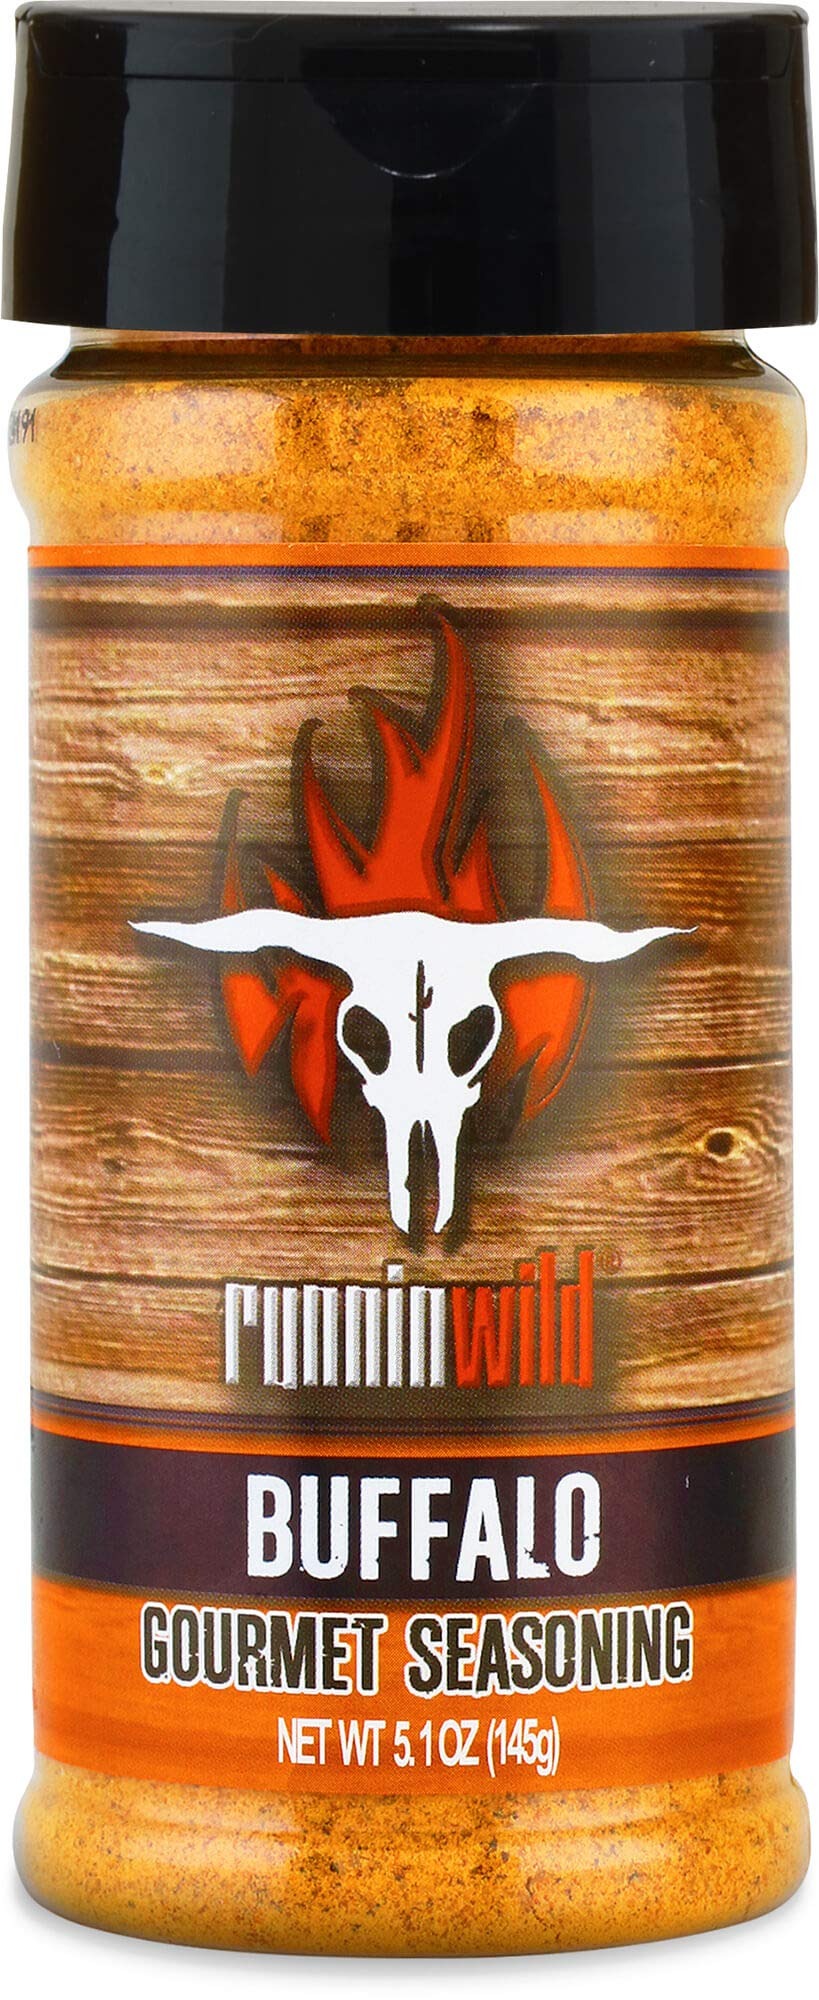
Item Name: Buffalo Seasoning | No Artificial Flavors, No MSG added | Gourmet Buffalo Wings Rub for Chicken, Fries, Popcorn & More | Runnin’ Wild Foods, 5.1 ounces
Bullet Point 1: KICK IT UP | This is like we took a bottle of Buffalo Sauce and made it turn into dried granules. Use our Gourmet Buffalo Wings Seasoning just like you do Buffalo Wing Sauce to spice up those good ole' homemade buffalo wings. Instead of frying those wings just barbecue them on the grill with this gourmet buffalo seasoning that has the great buffalo flavor we all know and love.
Bullet Point 2: BOLD RUBS | Buffalo dry seasoning blend including fancy sea salt, spicy paprika and vinegar powder to create a blend reminiscent of powdered buffalo sauce. We took this rub to the next level by adding natural butter flavor to aid as a carrier for all other ingredients, resulting in smoothness and richness.
Bullet Point 3: PROUDLY MADE IN THE USA | Dust on wings, shrimp, French fries, cauliflower, popcorn, mac and cheese, potatoes or in buffalo chicken dip!
Bullet Point 4: PREMIUM INGREDIENTS | Reaching our level of flavor requires us to source the highest quality ingredients for our seasonings. Absolutely no fake fillers or artificial flavors. No MSG added. Seriously.
Bullet Point 5: 100% GUARANTEED | We are a hardworking, family run dedicated company that’s serious about what we do. If you experience ANY issues with your order, please message the seller (RunninWild) with your order number so we can help you.
Product Description: All flavors can be used as a BBQ Buffalo Wing Seasoning, Meat Rub, Dry Marinade, Rib Rub before, during and after cooking. This hot and spicy seasoning can be used on turkey wings instead of the traditional lemon pepper or buffalo ranch. Think of this seasoning as hot sauce powder for dry-rub wings! Our Dry BBQ Wings rubs can be used for grilling, smoking, barbecuing, air frying, roasting or baking!
Value: 5.1
Unit: Ounce

Price: 12.99